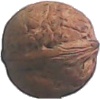
Label: walnut